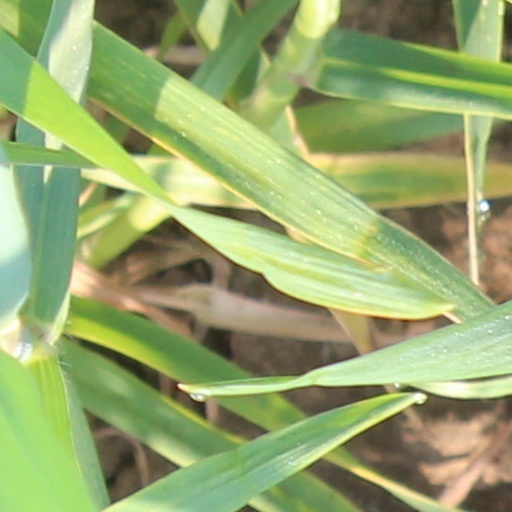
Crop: wheat